Sichuan

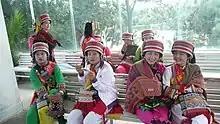
The Yi are the largest ethnic minority group in Sichuan.

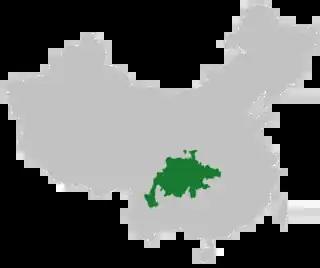
Extent of present-day Sichuanese language

Sichuan is the 6th-largest provincial economy of China, the largest in Western China and the second largest among inland provinces after Henan. As of 2021, its nominal GDP was 5,385 billion yuan (US$847.68 billion), ahead of the GDP of Turkey of 815 billion. Compared to a country, it would be the 18th-largest economy as well as the 19th most populous as of 2021. As of 2021, its nominal GDP per capita was 64,357 RMB (US$10,120). In 2021, the per capita net income of rural residents was 17,575 yuan (US$2760). The per capita disposable income of the urbanites averaged 41,444 yuan (US$6510).